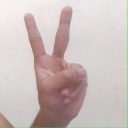
अक्षर: क